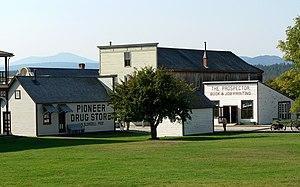
Voici la liste des lieux historiques nationaux du Canada situé en Colombie-Britannique. En mars 2011, on compte 93 lieux historiques nationaux en Colombie-Britannique, dont 13 sont administrés par Parcs Canada. De ce nombre, il faut rajouté aussi un site qui a perdu sa désignation.
Cet article recense les lieux patrimoniaux du district régional d'East Kootenay inscrit au répertoire des lieux patrimoniaux du Canada, qu'ils soient de niveau provincial, fédéral ou municipal.